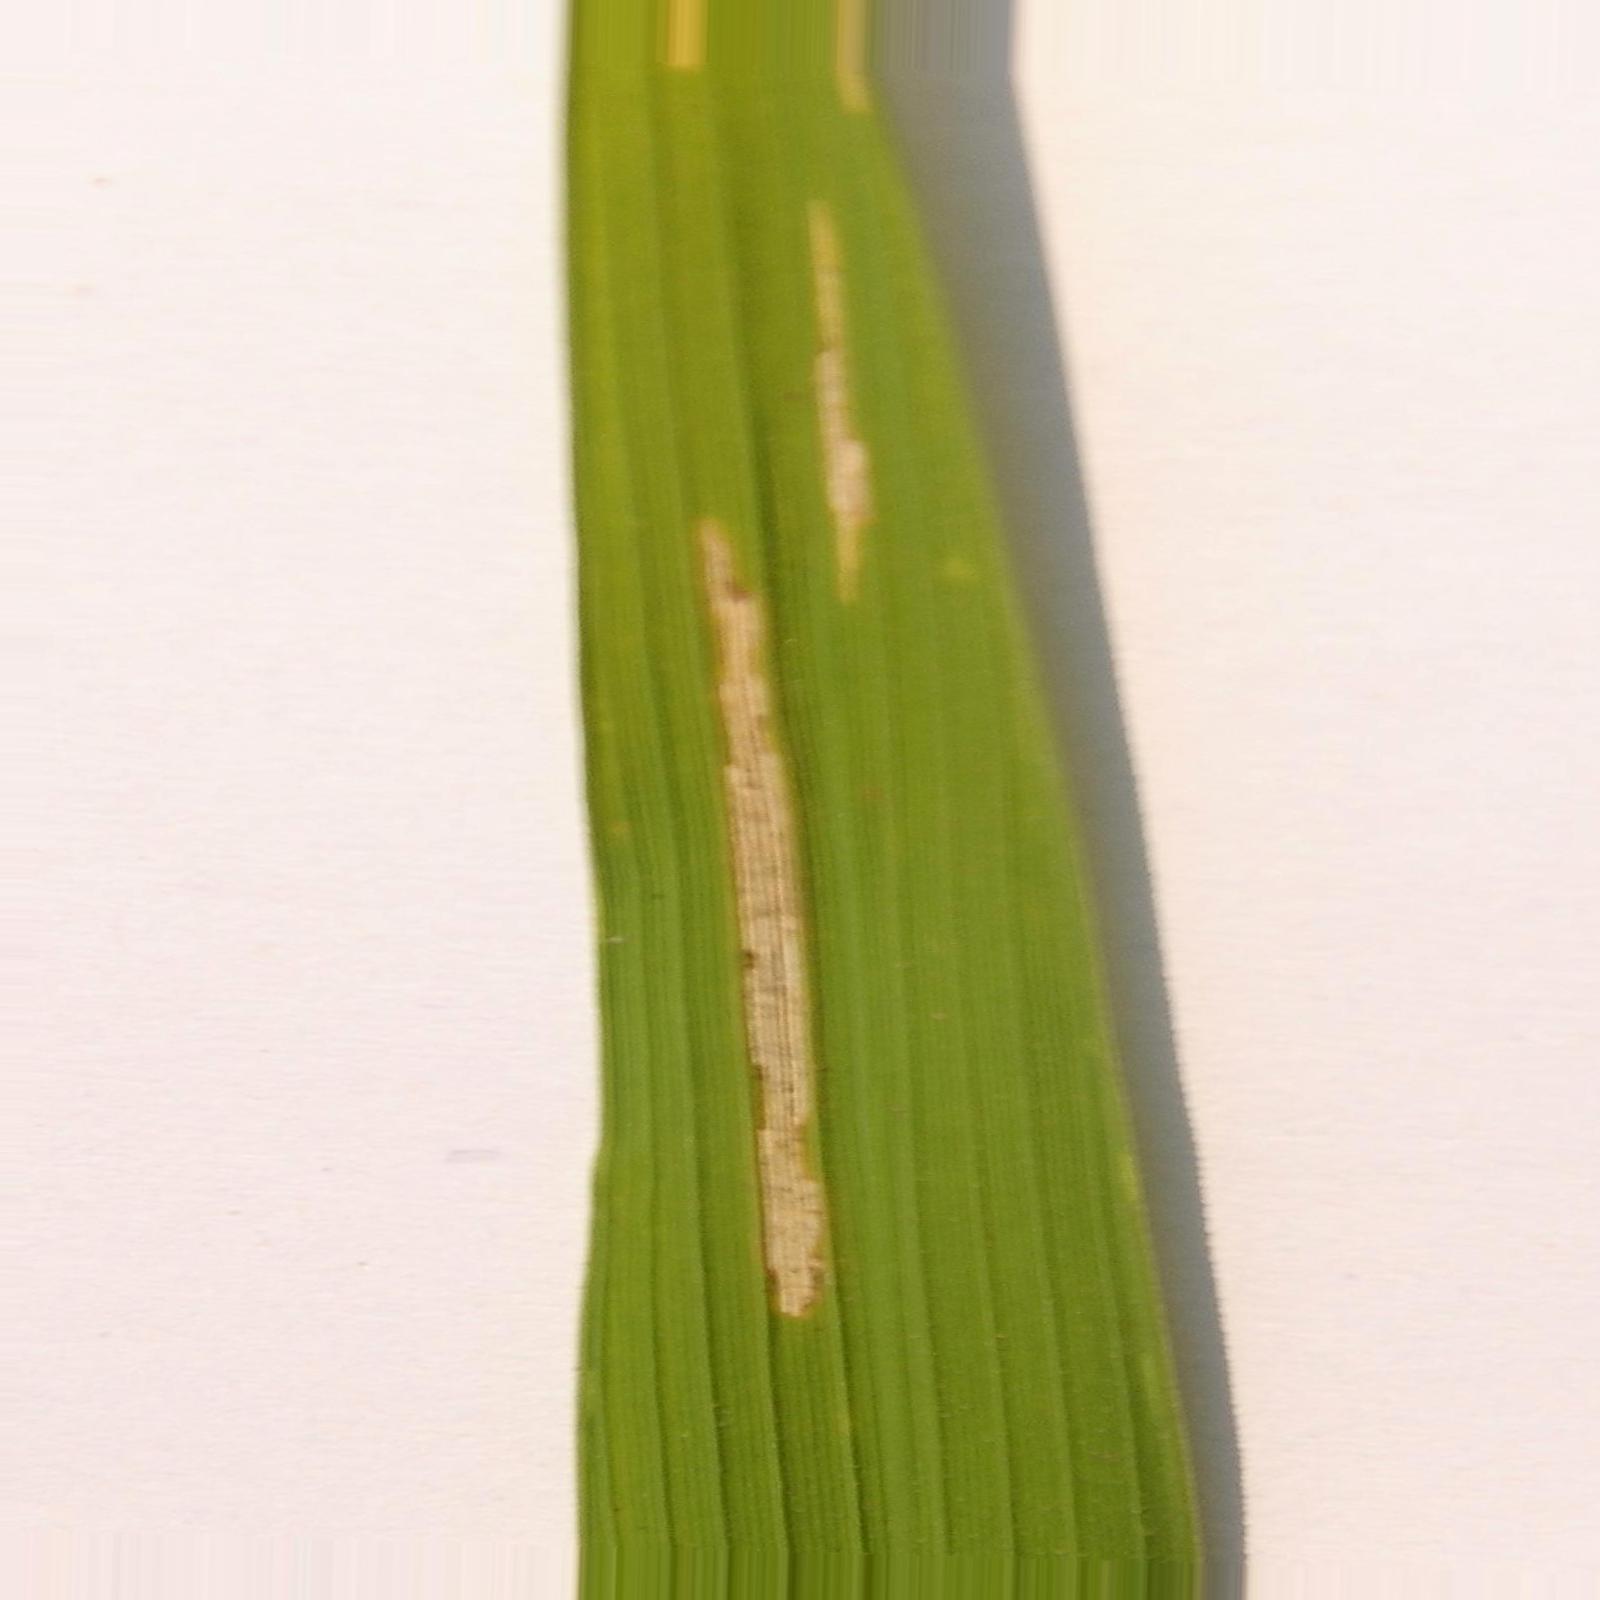
Nhãn: Bệnh Bạc lá (Bacterial leaf blight)